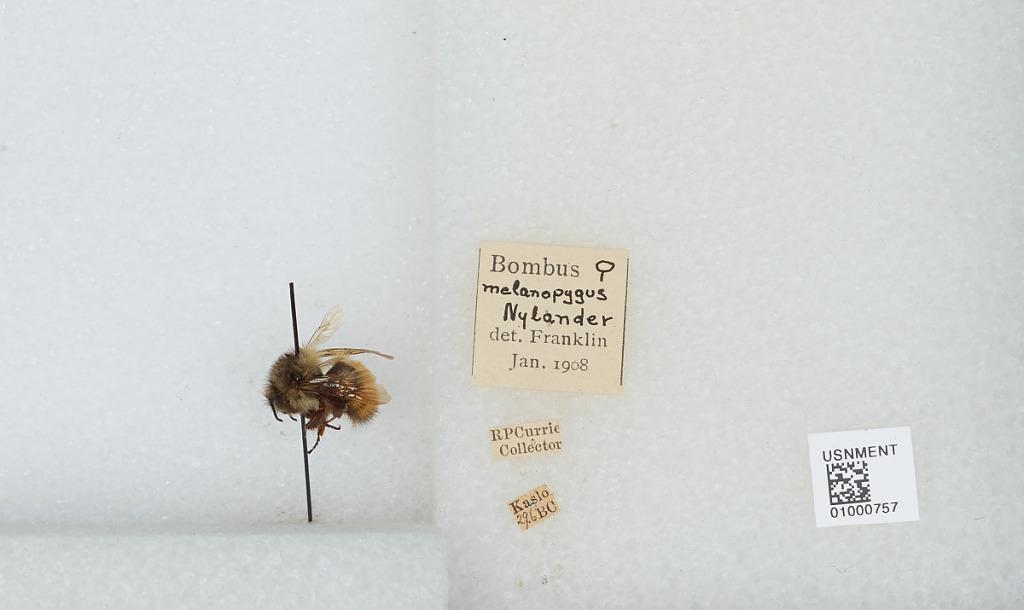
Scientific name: Bombus (Pyrobombus) melanopygus Nylander
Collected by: R. Currie
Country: Canada
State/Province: British Columbia
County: Regional District of Central Kootenay
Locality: Kaslo
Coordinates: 49.9133, -116.911
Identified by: Franklin